Time and Mr. Bass

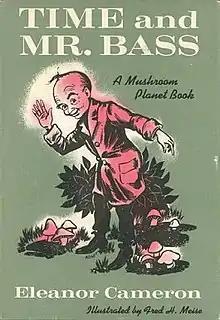

Time and Mr. Bass is a 1967 children's science fiction novel by Canadian author Eleanor Cameron. The novel followed "The Wonderful Flight to the Mushroom Planet" (1954), "Stowaway to the Mushroom Planet" (1956), "Mr. Bass's Planetoid" (1958), "A Mystery for Mr. Bass" (1960), "Jewels from the Moon and the Meteor That Couldn't Stay" (1964), and was illustrated by Fred H. Meise. It is the concluding installment of her Mushroom Planet series.